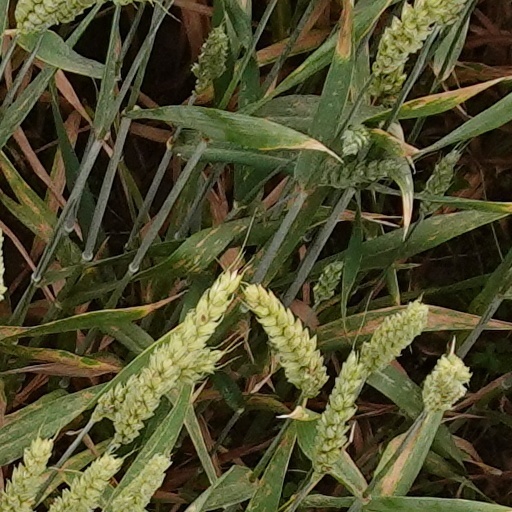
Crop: wheat